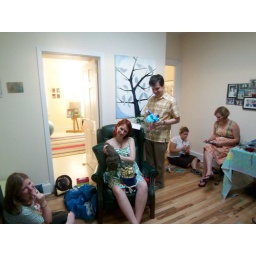
cargo (Dan) pants in a beach bucket